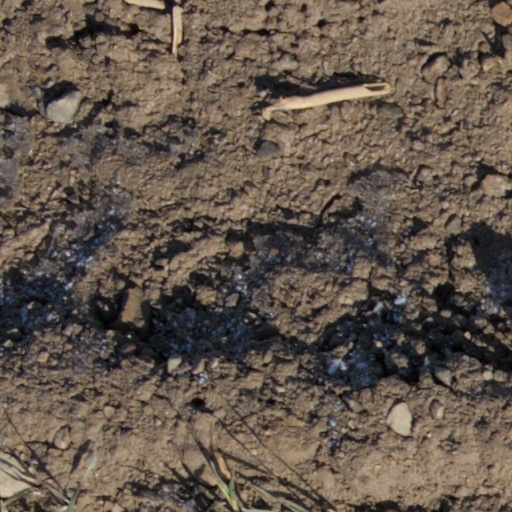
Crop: wheat